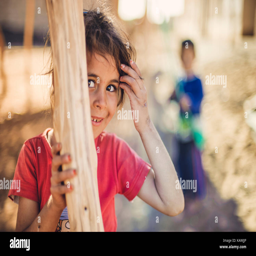
the girl hides behind a wooden pole